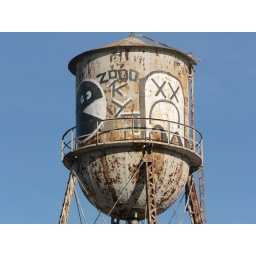
Pac-Man water tower in Brooklyn.